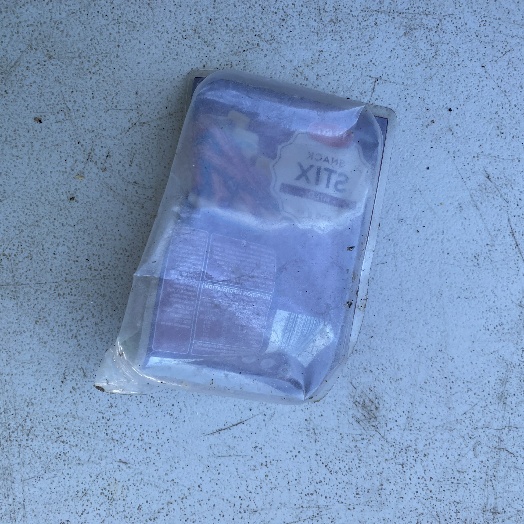
Label: Plastic